Accountant

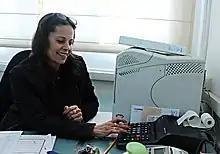
Accountant at work

In the Commonwealth of Nations, which include the United Kingdom, Canada, Australia, New Zealand, Hong Kong pre-1997, and several other states, commonly recognised accounting qualifications are Chartered Certified Accountant (ACCA), Chartered Accountant (CA or ACA), Certified Management Accountant (Institute of Certified Management Accountants) (CMA), Chartered Management Accountant (ACMA) and International Accountant (AAIA). Other qualifications in particular countries include Certified Public Accountant (CPA – Ireland and CPA – Hong Kong), Chartered Professional Accountant (CPA – Canada), Certified Management Accountant (Institute of Certified Management Accountants|CMA – Australia) (CMA – Sri Lanka), Certified Practising Accountant (CPA – Australia) and members of the Institute of Public Accountants (Australia), and Certified Public Practising Accountant (CPPA – New Zealand).